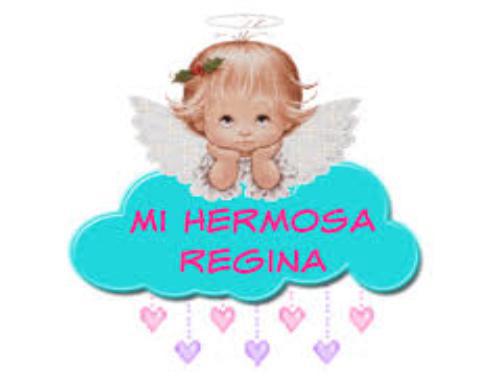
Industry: Clothes